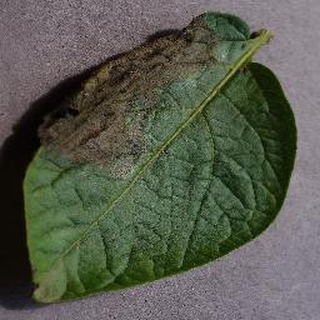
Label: potato_late_blight